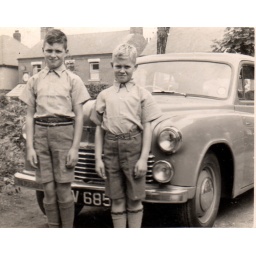
two boys pose in front of a car